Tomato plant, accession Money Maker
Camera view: tilt-top (135 deg); turntable rotation: 180 degrees
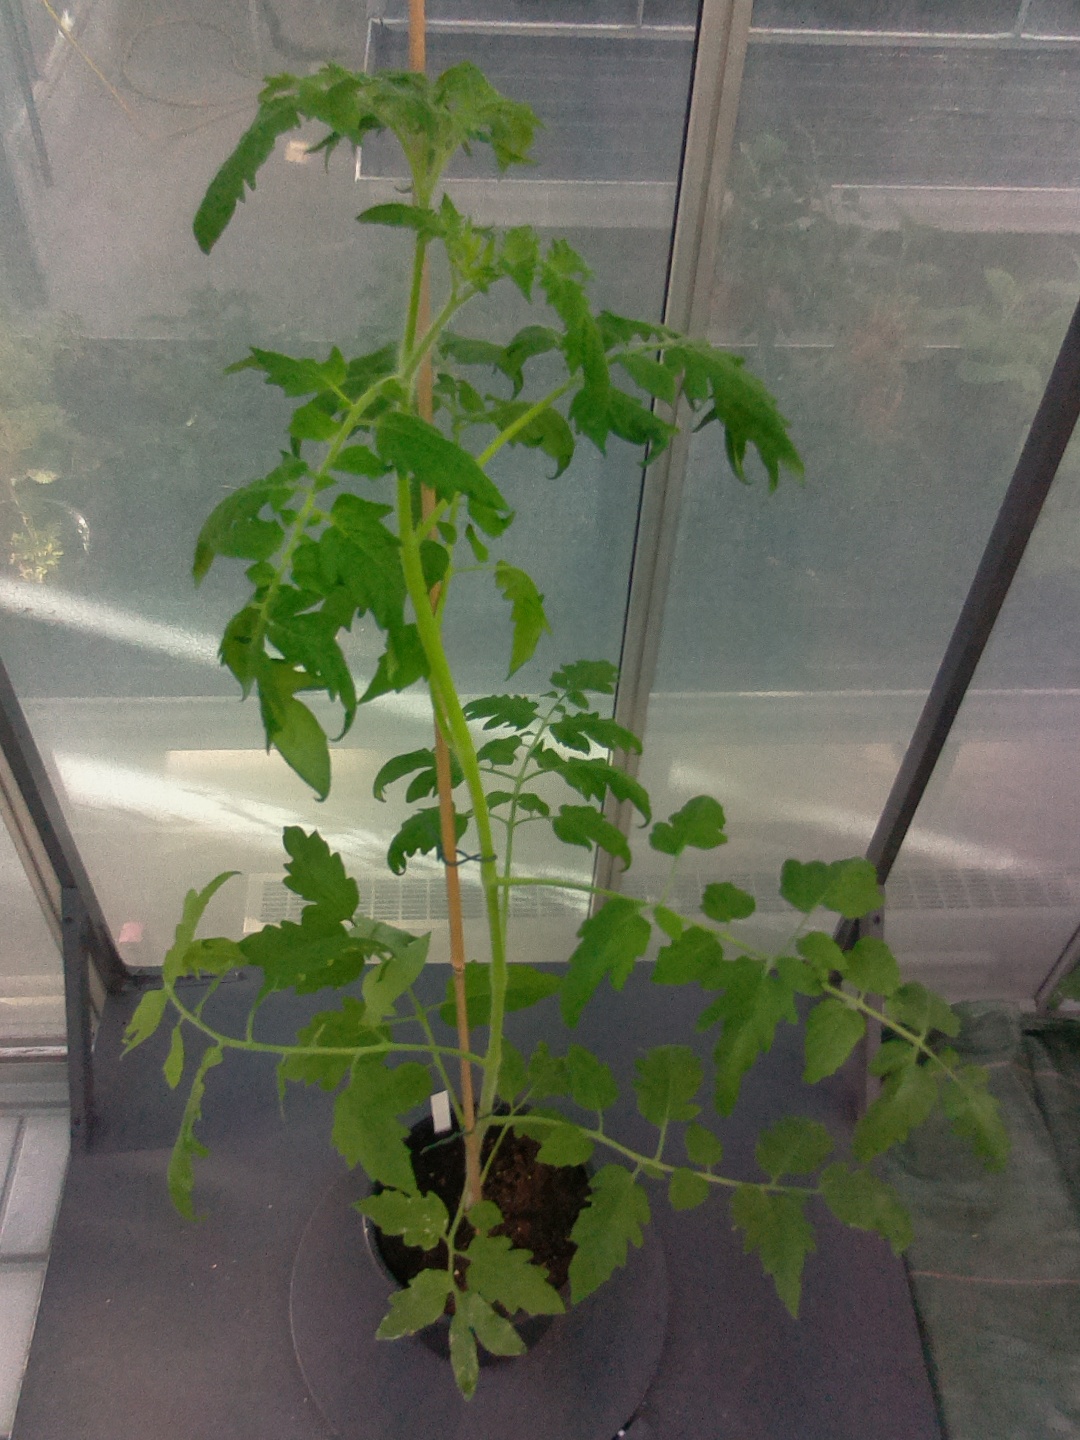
BBCH growth stage 16: 12 of true leaves visible